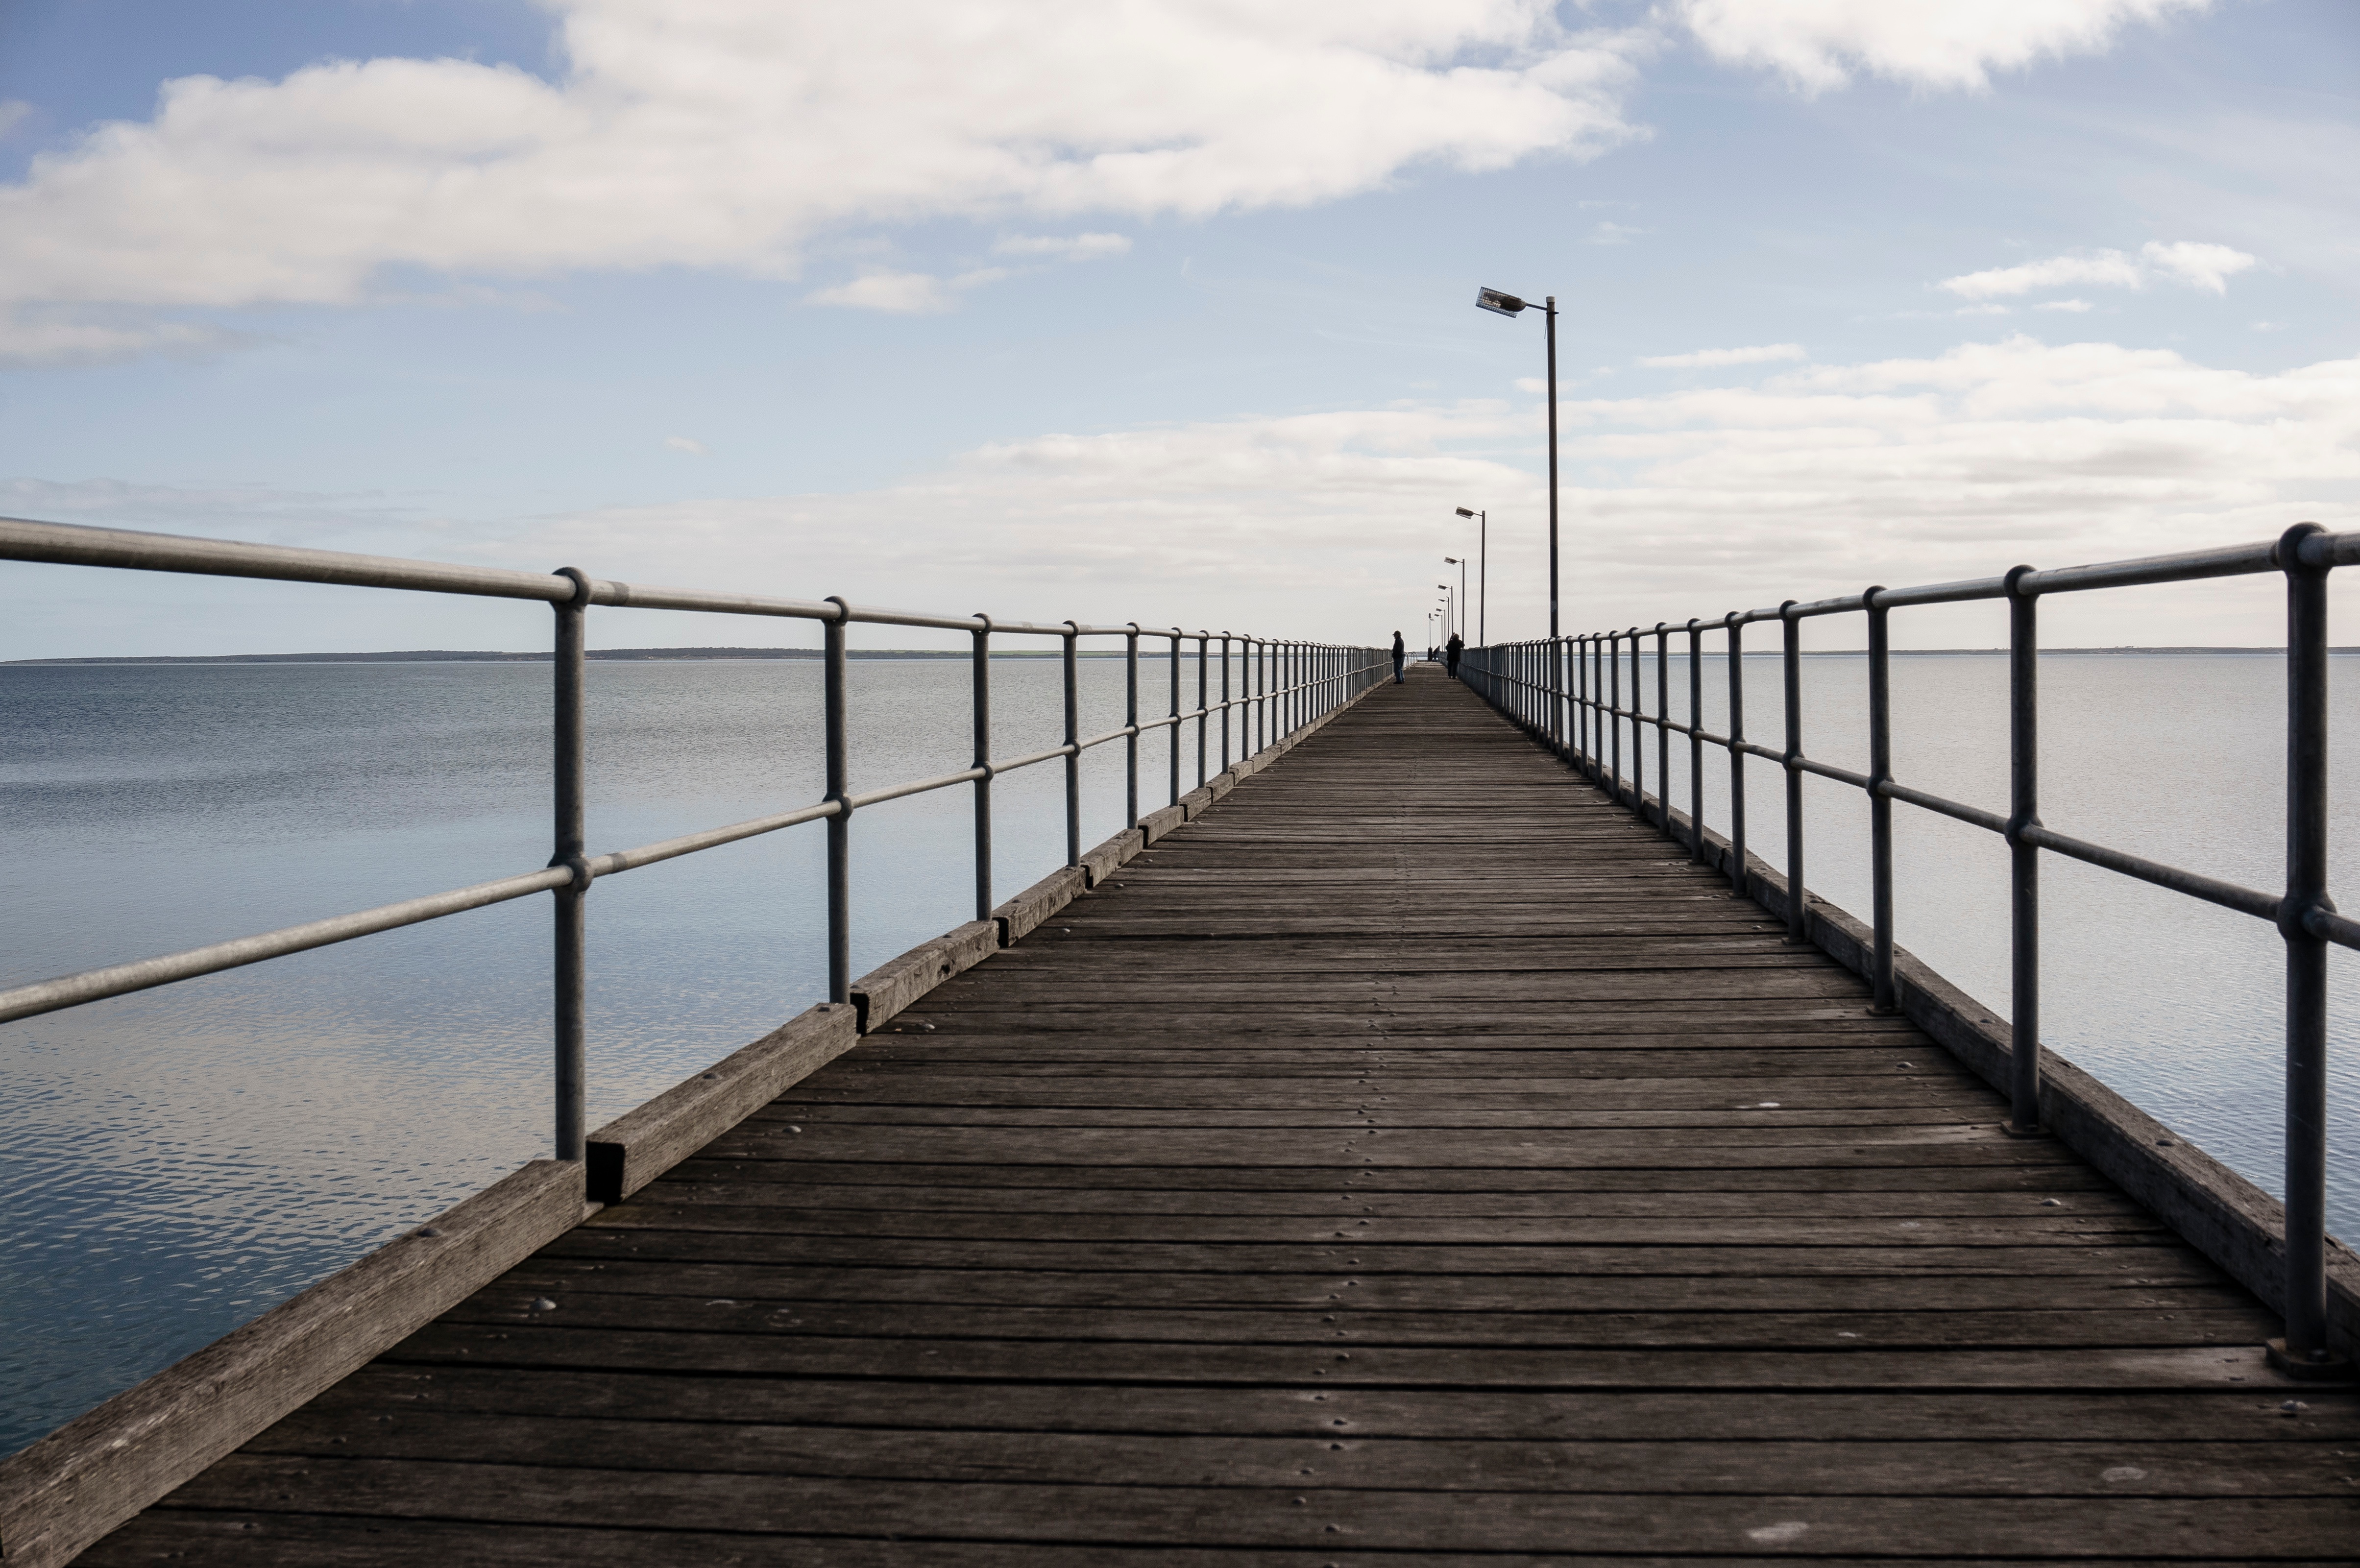
sea, coast, ocean, boardwalk, bridge, pier, walkway, line, nonbuilding structure